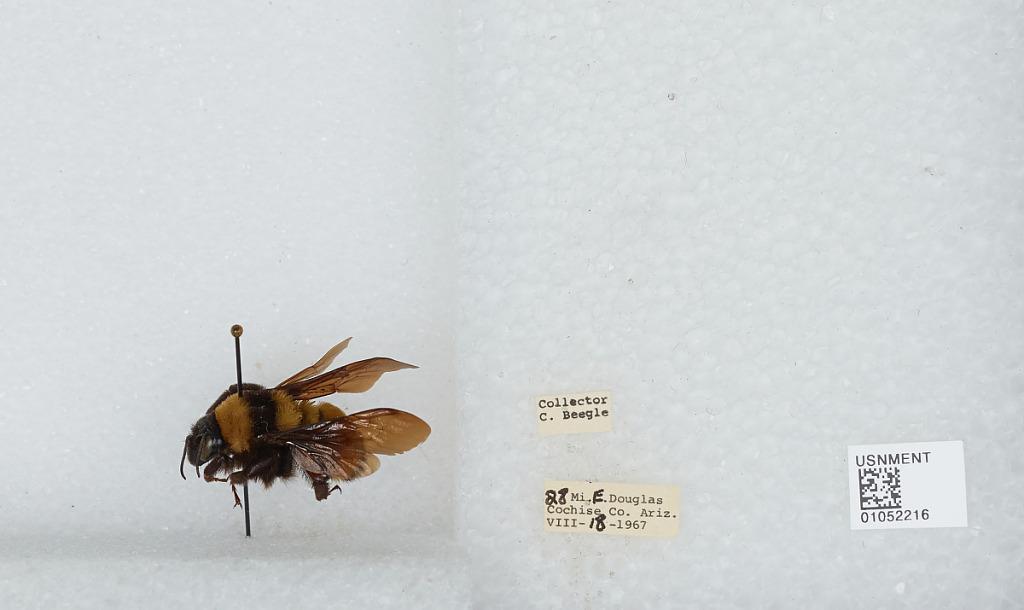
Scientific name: Bombus sp.
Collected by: C. Beegle
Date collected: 1967-8-18
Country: United States
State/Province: Arizona
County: Cochise
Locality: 28 miles East of Douglas
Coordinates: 31.3411, -109.141